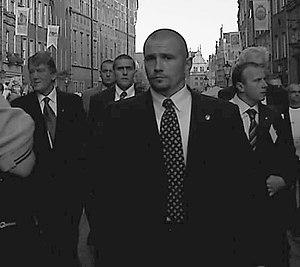
Le président d'Ukraine, élu par les citoyens ukrainiens au suffrage universel direct, est le chef de l’État ukrainien.